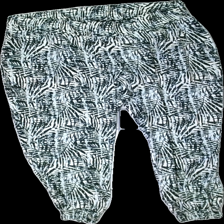
View: front
Type: Trousers
Category: Ladies
Brand: Soul River
Colors: White, Blue, Black
Material: 100% polyester
Pattern: Other
Cut: Regular
Size: XL
Season: All
Stains: Minor
Damage location: bottom right
Damage 2: fläck
Damage 2 location: middle left
Price range: 50-100
Recommended usage: Reuse
Description: byxor med blad över hela med liten fläck fram